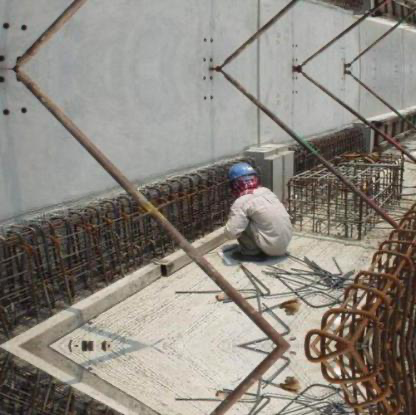
Objects in the image:
label: helmet